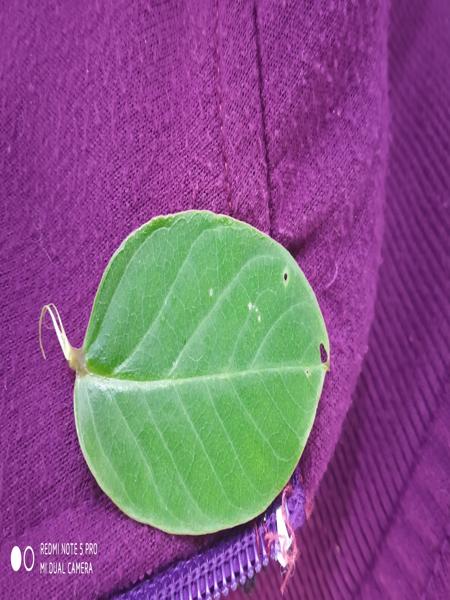
Plant: Chakte